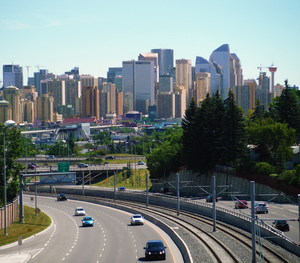
"La ville de Calgary, Alberta, a un grand réseau de transport qui englobe une variété de routes, chemins ferroviaires, transports aériens, transports publics, et d'infrastructures pour piétons. Calgary est aussi un centre canadien de transportation majeur et un centre de cargaison central pour l'export et l'import de marchandises dans le nord-ouest de l'Amérique du Nord. La ville est située à la jonction du système d'autoroute ""CANAMEX"" et de la route transcanadienne.
Calgary est la plus grande ville de la province canadienne de l'Alberta. Elle est située dans le sud de la province, dans une région de collines et de plateaux à environ 45 km à l'est-sud-est des montagnes Rocheuses. Elle se trouve à 281 km au sud d'Edmonton, à 669 km à l'ouest de Regina, à 673 km à l'est-nord-est de Vancouver et à 2 708 km à l'ouest-nord-ouest de Toronto.Troisième ville du Canada par le nombre d'habitants, elle comptait, selon le recensement de 2014, 1 195 194 habitants. Sa région économique compte quant à elle 1 511 800 habitants, ce qui en fait la première d'Alberta devant Edmonton. Le « corridor Calgary-Edmonton » est la région urbaine la plus peuplée entre Toronto et Vancouver. Elle tire son nom d'une plage située sur l'île de Mull en Écosse. Les habitants de Calgary sont appelés « Calgariens ».